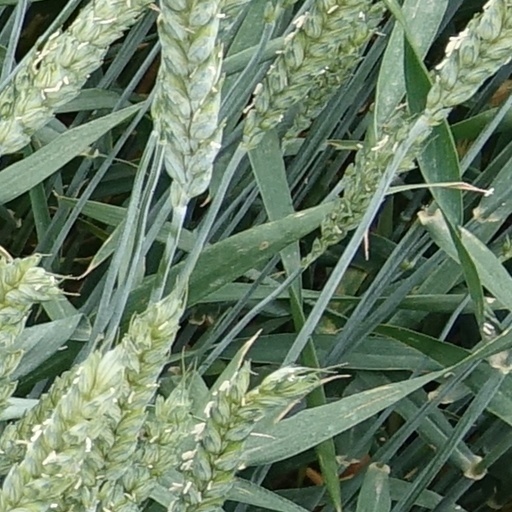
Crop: wheat